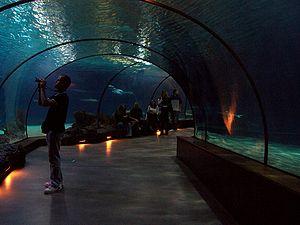
Le zoo de Rotterdam, est un parc zoologique situé dans la partie nord-ouest de la ville néerlandaise de Rotterdam, dans le quartier de Blijdorp.